Keilhauia

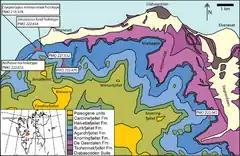
Map showing location of "Keilhauia"'s discovery on the island of Spitsbergen

Excavations led by the Spitsbergen Mesozoic Research Group from 2004 to 2012 recovered 29 ichthyosaur specimens from outcrops of the Slottsmøya Member lagerstätte, which belongs to the greater Agardhfjellet Formation, on the island of Spitsbergen, Svalbard, Norway. These outcrops likely date to the Tithonian-Berriasian based on ammonite biostratigraphy. From these, the new genera and species "Cryopterygius kristiansenae", "Palvennia hoybergeti", and "Janusaurus lundi" have previously been described.